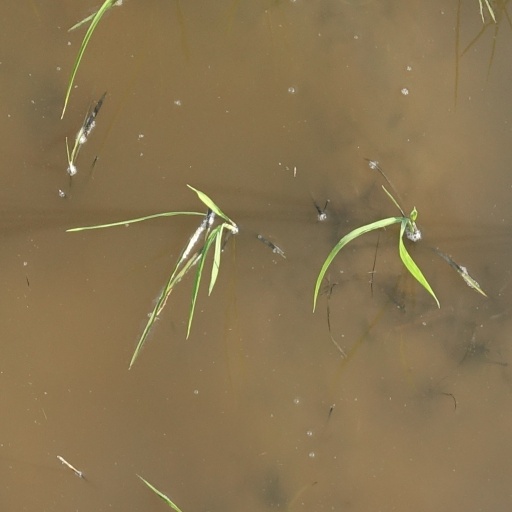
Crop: rice